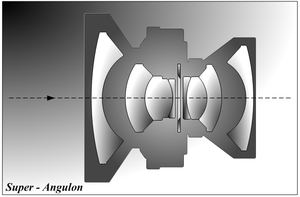
Schneider Kreuznach est un fabricant d'optique basé à Bad Kreuznach, Allemagne.